Boval Hut

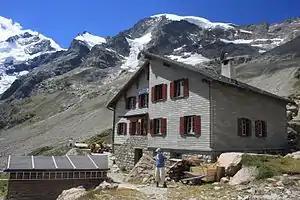

The Boval Hut is a refuge in the Alps in Switzerland. It lies at the foot of Piz Morteratsch and Piz Bernina, above the Morteratsch Glacier.